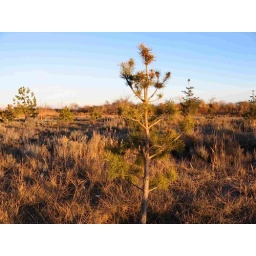
mountains around lake Issyk kul 10